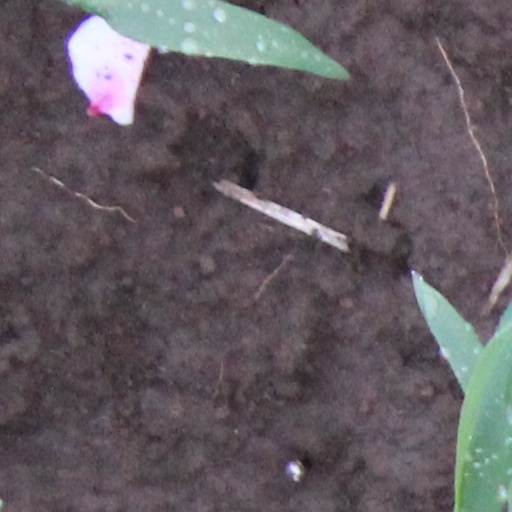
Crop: wheat